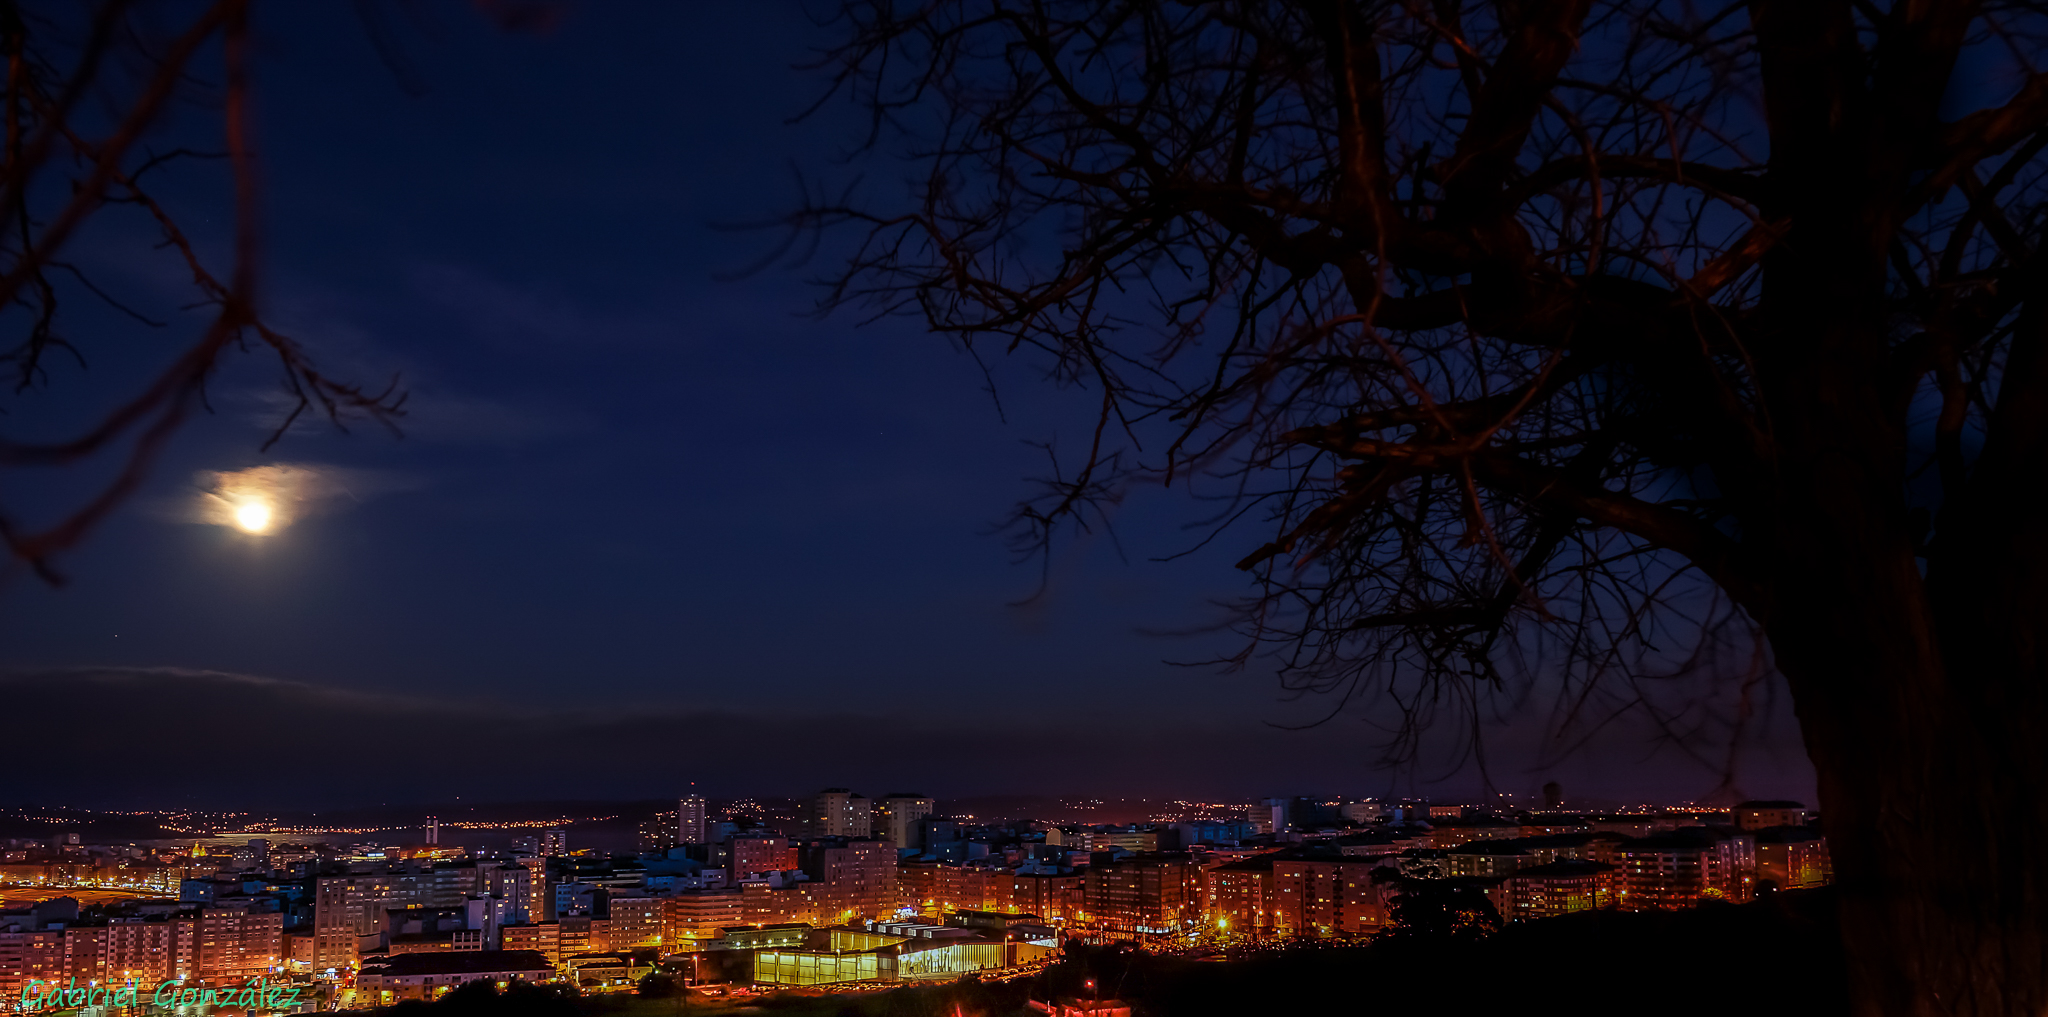
landscape, sky, sunset, night, morning, dawn, atmosphere, photo, cityscape, dusk, evening, darkness, moonlight, spain, espaa, galicia, paisajes, acorua, nocturna, a77, midnight, g, ggl1, gaby1, xovesphoto, sonya77, sony16105mm, gabrielcorua, xelodegalicia